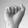
ASL letter: A